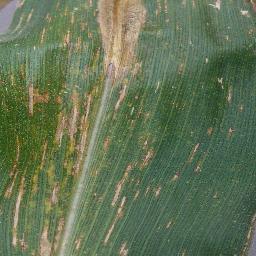
Label: Corn___Cercospora_leaf_spot Gray_leaf_spot